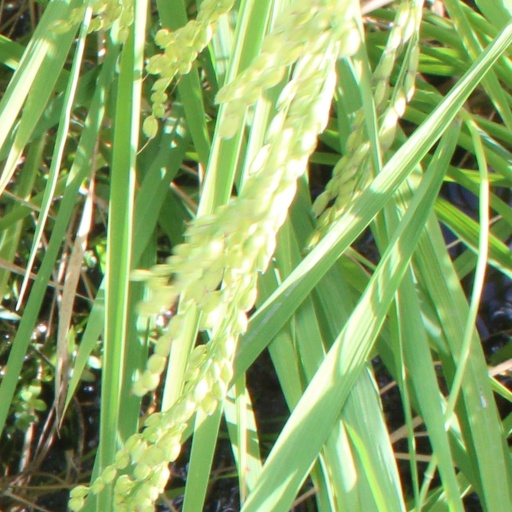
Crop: rice